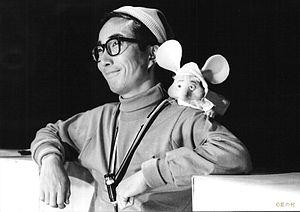
Topo Gigio est le personnage principal d'un spectacle de marionnettes pour enfants à la télévision italienne du début des années 1960.